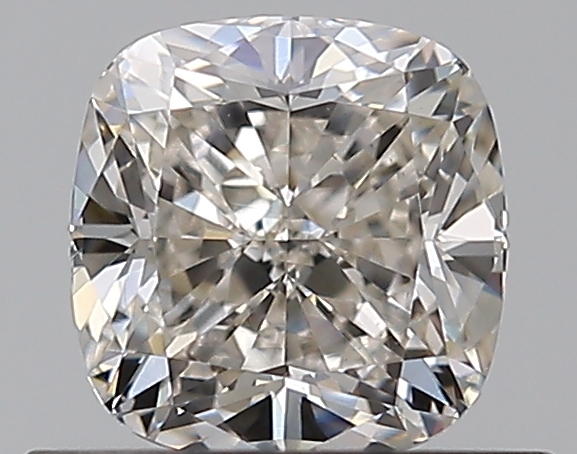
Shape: cushion
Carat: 0.7
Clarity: VS1
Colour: J
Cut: EX
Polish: EX
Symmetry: EX
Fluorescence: M
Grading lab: GIA
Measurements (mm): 4.98 x 4.88 x 3.39